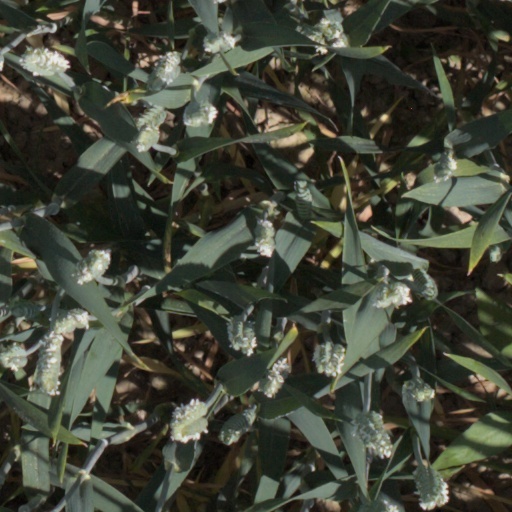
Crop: wheat